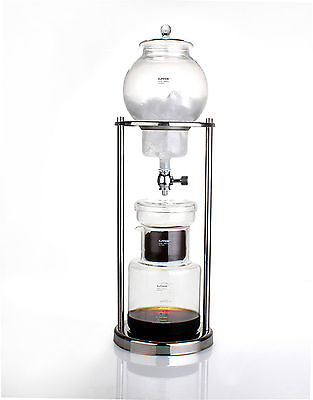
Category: coffee maker